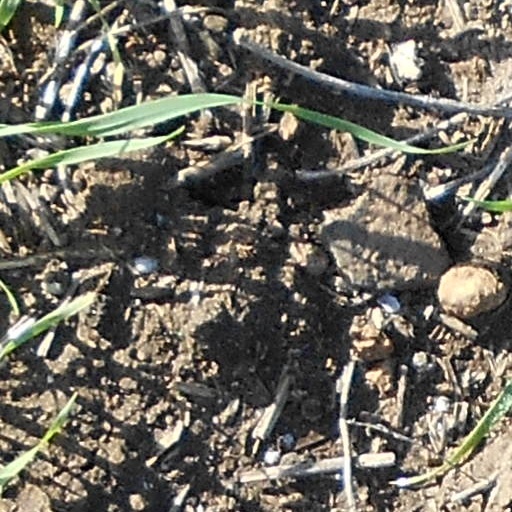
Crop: wheat